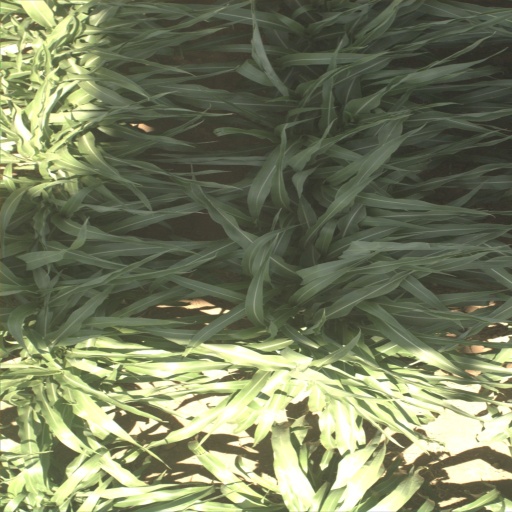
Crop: sorghum